Edwin Lutyens

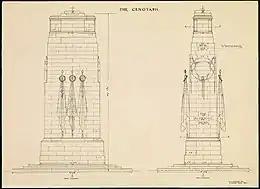
Lutyens's design for The Cenotaph

Before the end of World War I, he was appointed one of three principal architects for the Imperial War Graves Commission (now Commonwealth War Graves Commission) and was involved with the creation of many monuments to commemorate the dead. Larger cemeteries have a Stone of Remembrance, designed by him. The best known of these monuments are The Cenotaph in Whitehall, Westminster, and the Memorial to the Missing of the Somme, Thiepval. The Cenotaph was originally commissioned by David Lloyd George as a temporary structure to be the centrepiece of the Allied Victory Parade in 1919. Lloyd George proposed a catafalque, a low empty platform, but it was Lutyens's idea for the taller monument. The design took less than six hours to complete. Lutyens also designed many other war memorials, and others are based on or inspired by Lutyens's designs. Examples of Lutyens's other war memorials include the War Memorial Gardens in Dublin, the Tower Hill memorial, the Manchester Cenotaph and the Arch of Remembrance memorial in Leicester.